Optimal stimulation level

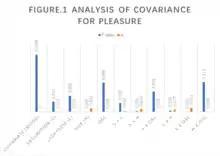

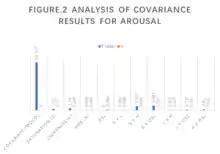

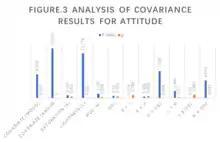

Color is crucial in advertising because it influences human attitudes for advertising. Assuming effects of color are different for people, the optimal stimulation level plays a significant role in the relationship between a predictor or independent variable and a standard or dependent variable. This concept indicates that the OSL for people will affect their preference of colors.